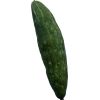
Label: Cucumber 3